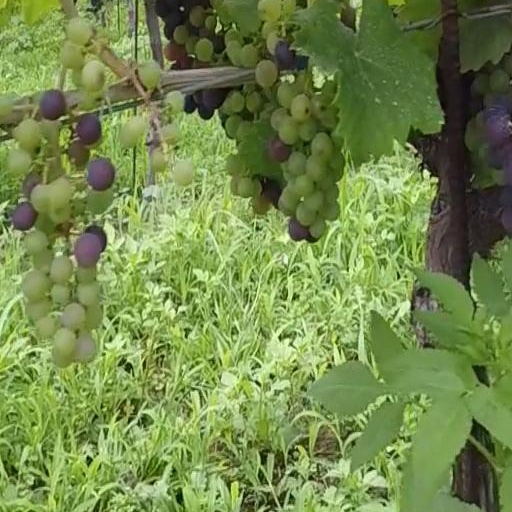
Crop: grape